Eighth Air Force

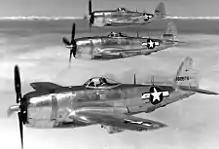
A three ship formation of Republic P-47 Thunderbolts

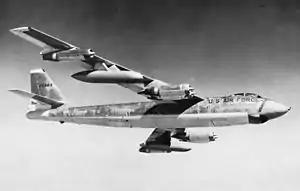
Eighth Air Force's Boeing B-47 Stratojet in flight during the Cold War

Both Davis-Monthan and Fort Worth Army Airfields were B-29 training bases during World War II, and the Eighth Air Force Bomb Groups were simply activated at the same field and on the same day as the original Army Air Force Continental Air Forces training bomb groups were inactivated. The assets of the former training units were simply assigned to Eighth Air Force. This was largely so that the Air Force could perpetuate the names of groups that had distinguished themselves in World War II.